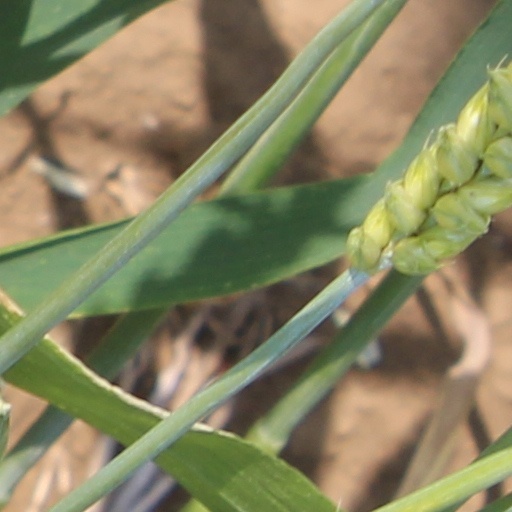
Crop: wheat